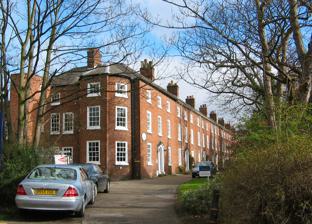
Building: Dysart Buildings, Nantwich
Country: United Kingdom
Year built: 1779
The west end of Dysart Buildings, Monks Lane Dysart Buildings is a terrace of nine Georgian houses on Monks Lane in Nantwich , Cheshire , England. Dating from 1778 to 1779, the building is listed at grade II* . It is located at 1–9 Monks Lane ( SJ6534252361 ), now a pedestrian walkway, opposite the former Congregational Chapel and immediately north east of St Mary's Church . Nikolaus Pevsner describes the building as "surprisingly metropolitan". History Doorway The terrace was constructed in 1778–79 as a speculative project by Lionel Tollemache , the fifth Earl of Dysart , who inherited the land from an ancestor who married into the Wilbraham family in 1680. The Earl of Dysart was also patron of St Mary's Church in the adjacent parish of Acton . Description East end of the terrace with one of the plaques Dysart Buildings is a terrace of nine three-storey town houses in red brick under a slate roof. The front (south) face is symmetrical, and Pevsner describes the terrace as "perfectly even". Each of the individual houses has three bays. The entrance doors all feature wooden doorcases with flanking pilasters and fanlights topped with a pediment ; the windows all have plain tops and stone sills. At the ends of the terrace are projecting bays. The west end has an additional later extension. Each end of the terrace bears an oval plaque with the name of the building. See also Listed buildings in Nantwich References